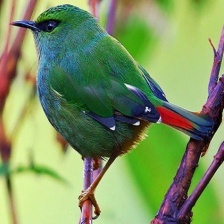
Species: FIRE TAILLED MYZORNIS
Scientific name: MYZORNIS PYRRHOURA